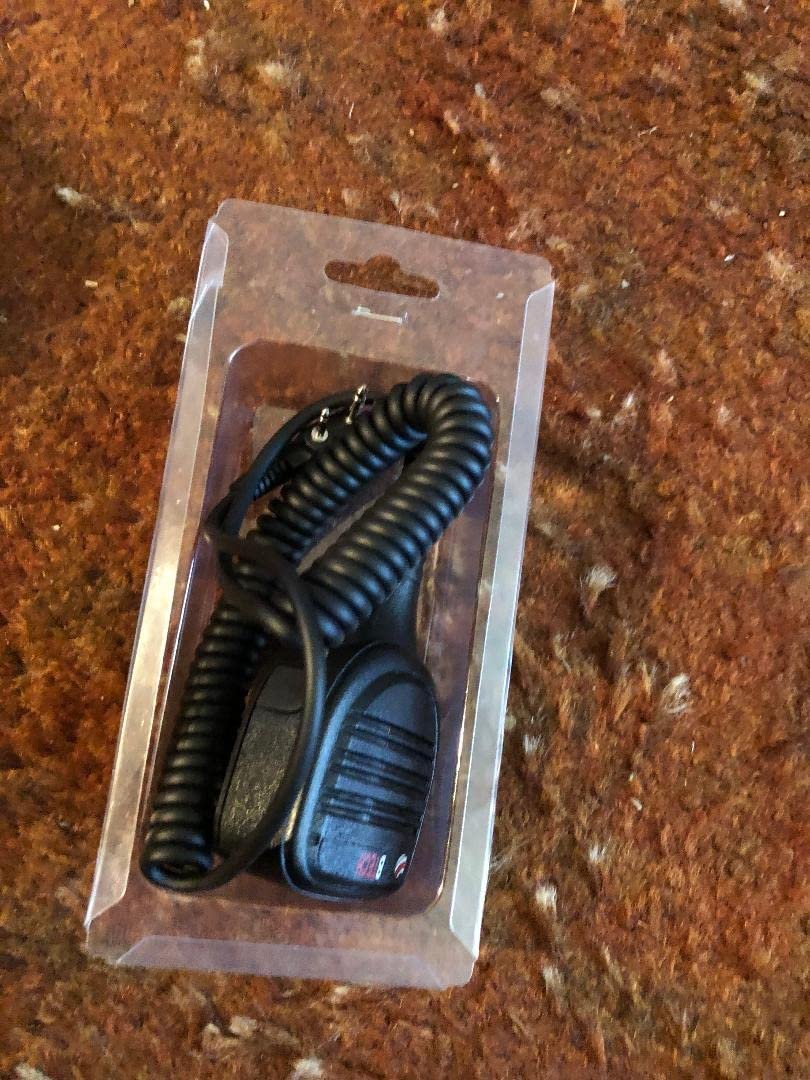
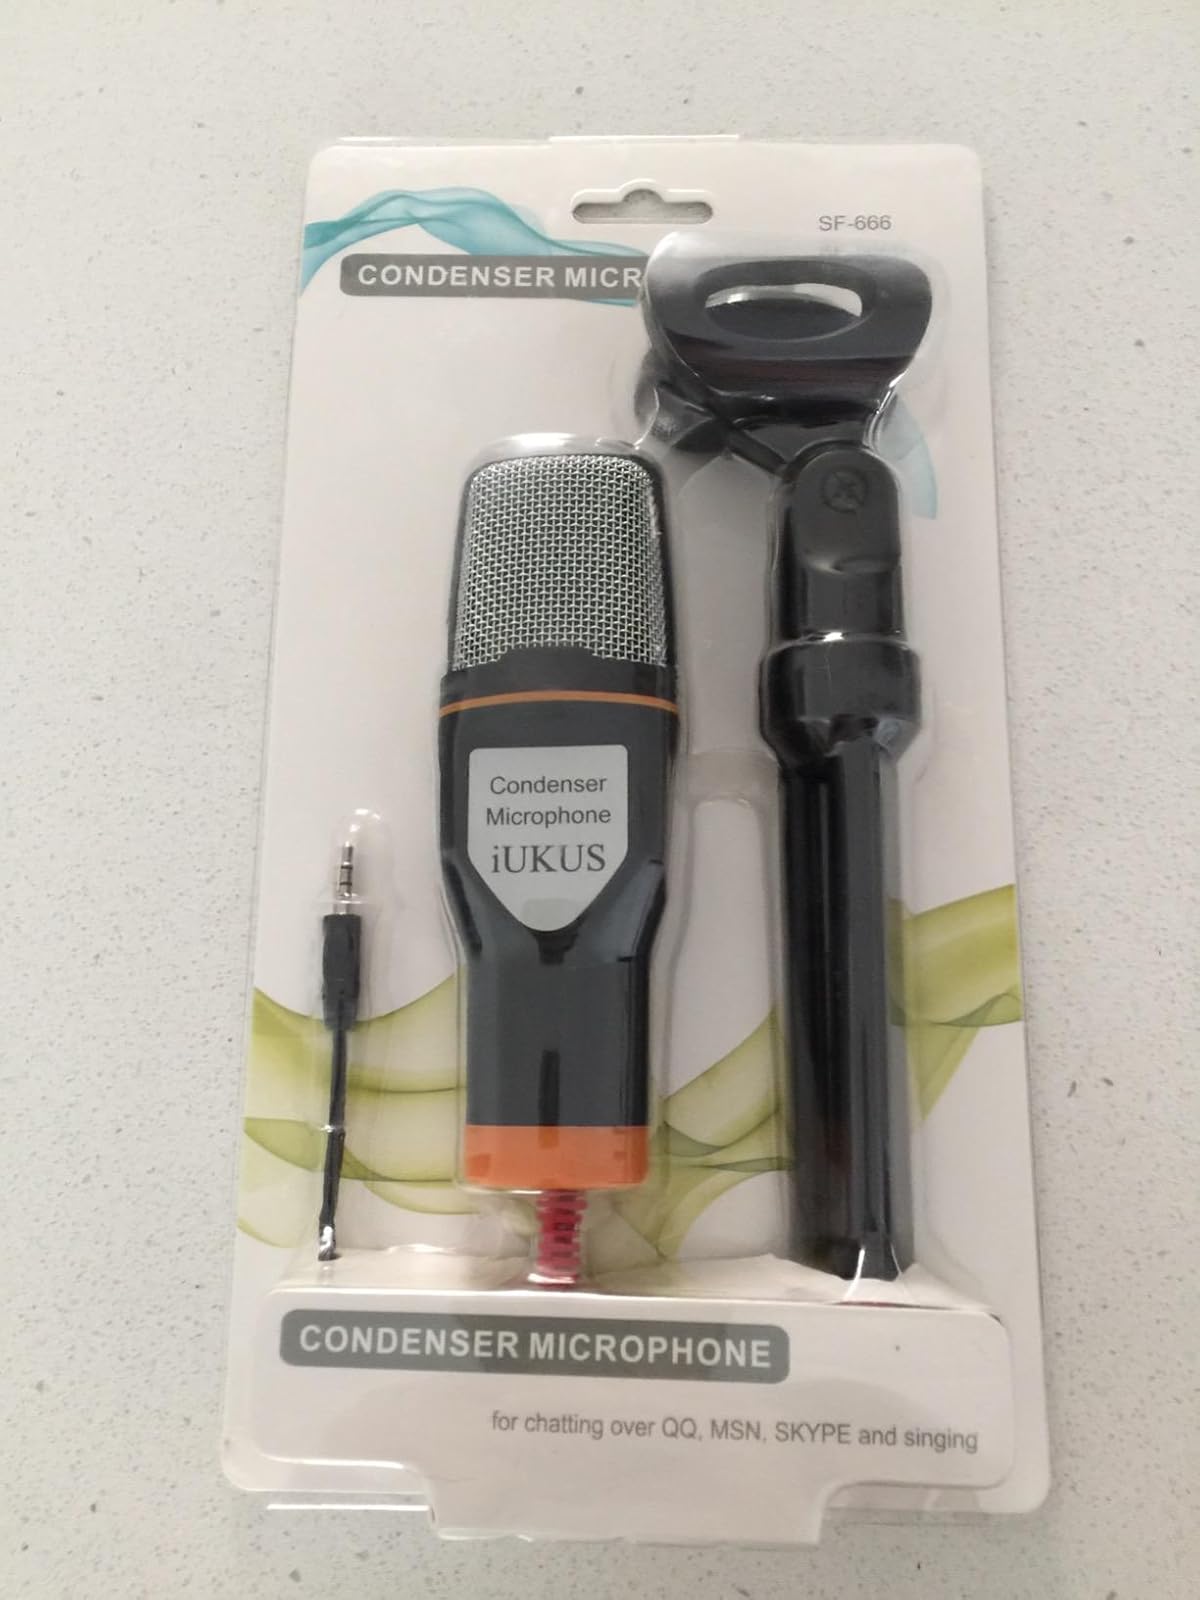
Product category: microphone
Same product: no